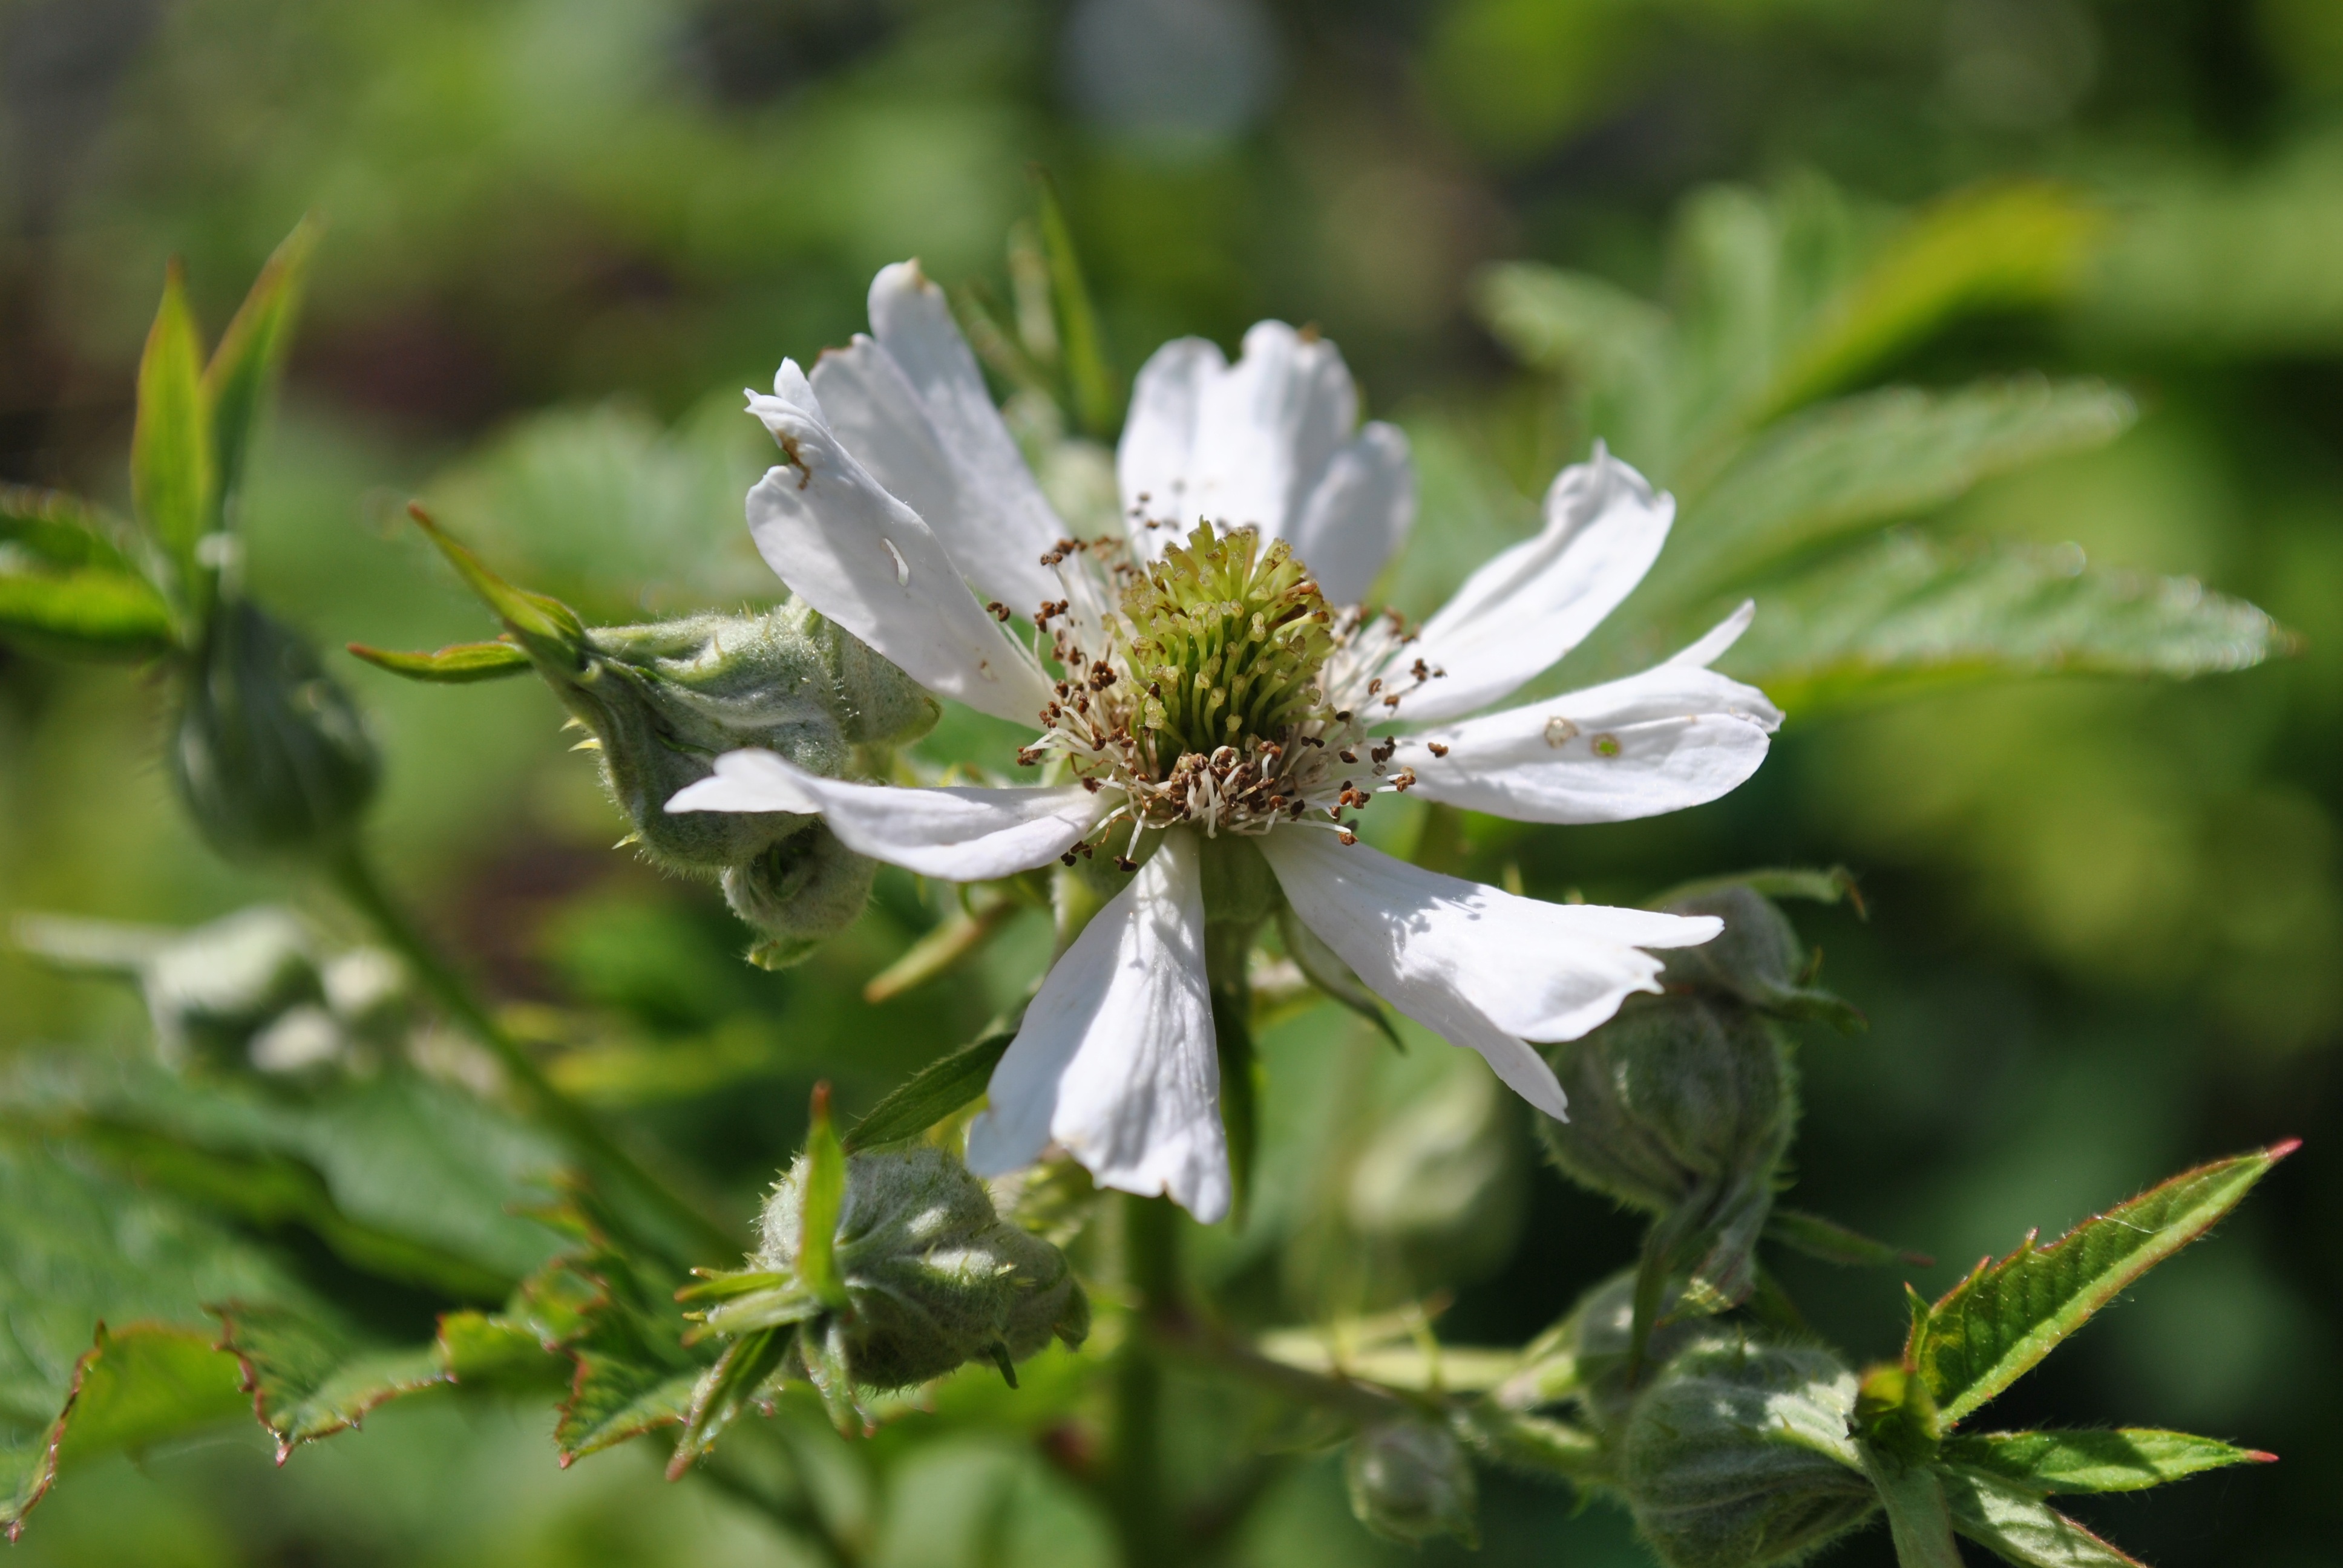
nature, blossom, plant, flower, bloom, produce, botany, flora, wildflower, flowers, shrub, macro photography, ornamental plant, flowering plant, daisy family, land plant